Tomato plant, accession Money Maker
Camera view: horizontal (90 deg, fisheye); turntable rotation: 300 degrees
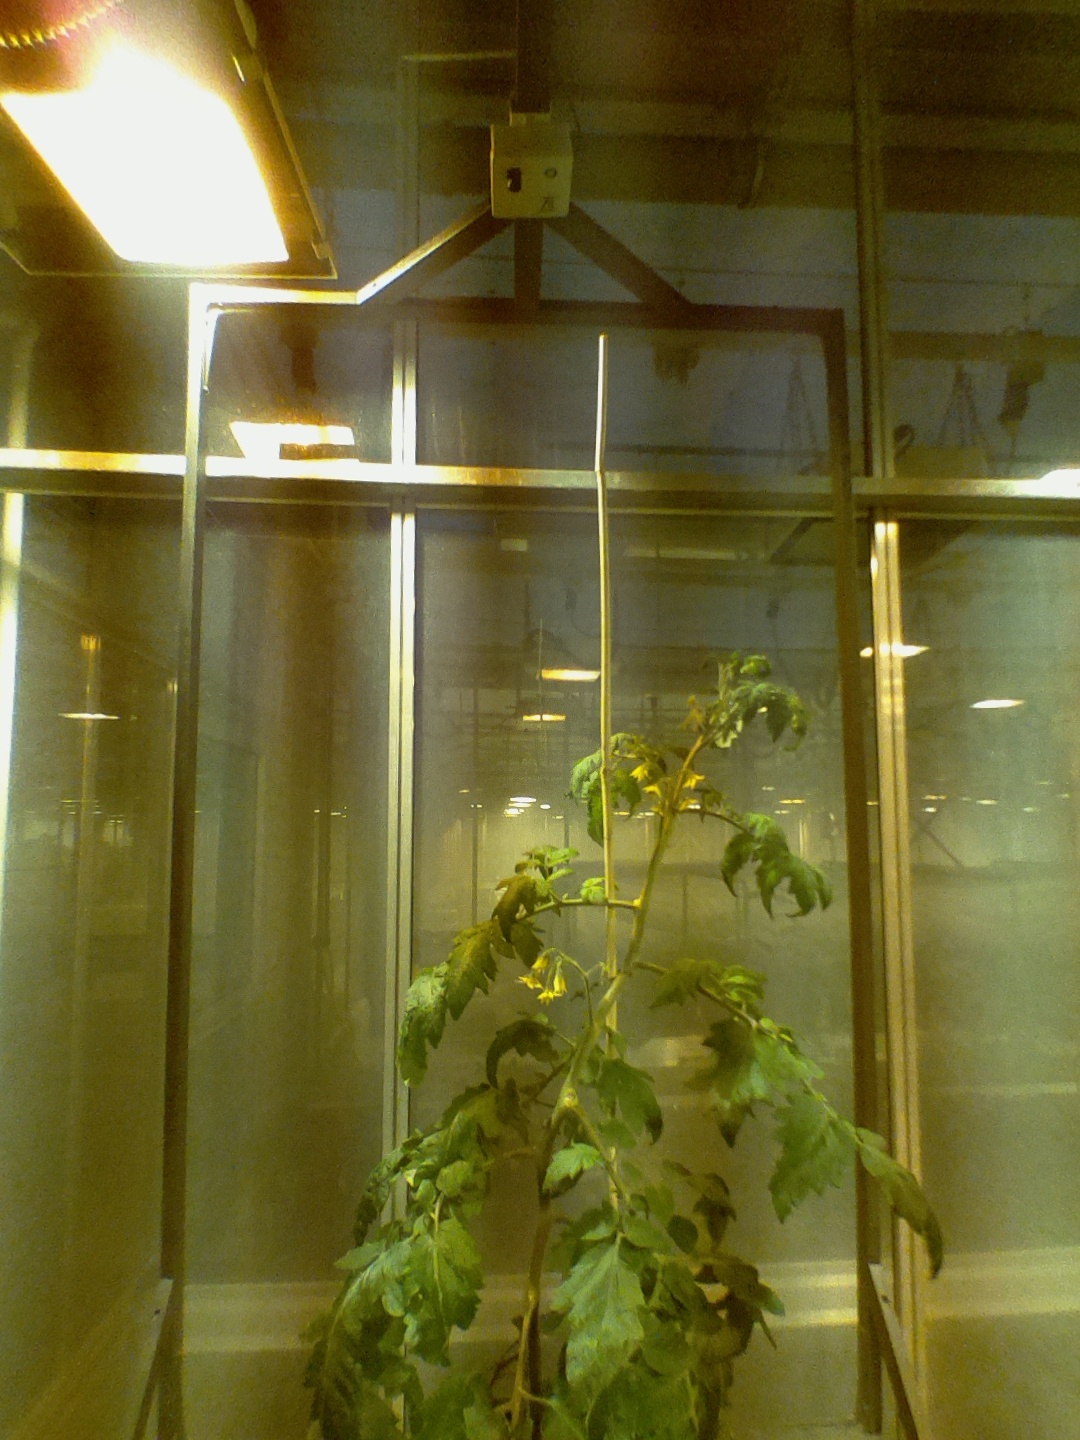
BBCH growth stage 67: Full flowering, 70%-80% of flowers open, more petals falling